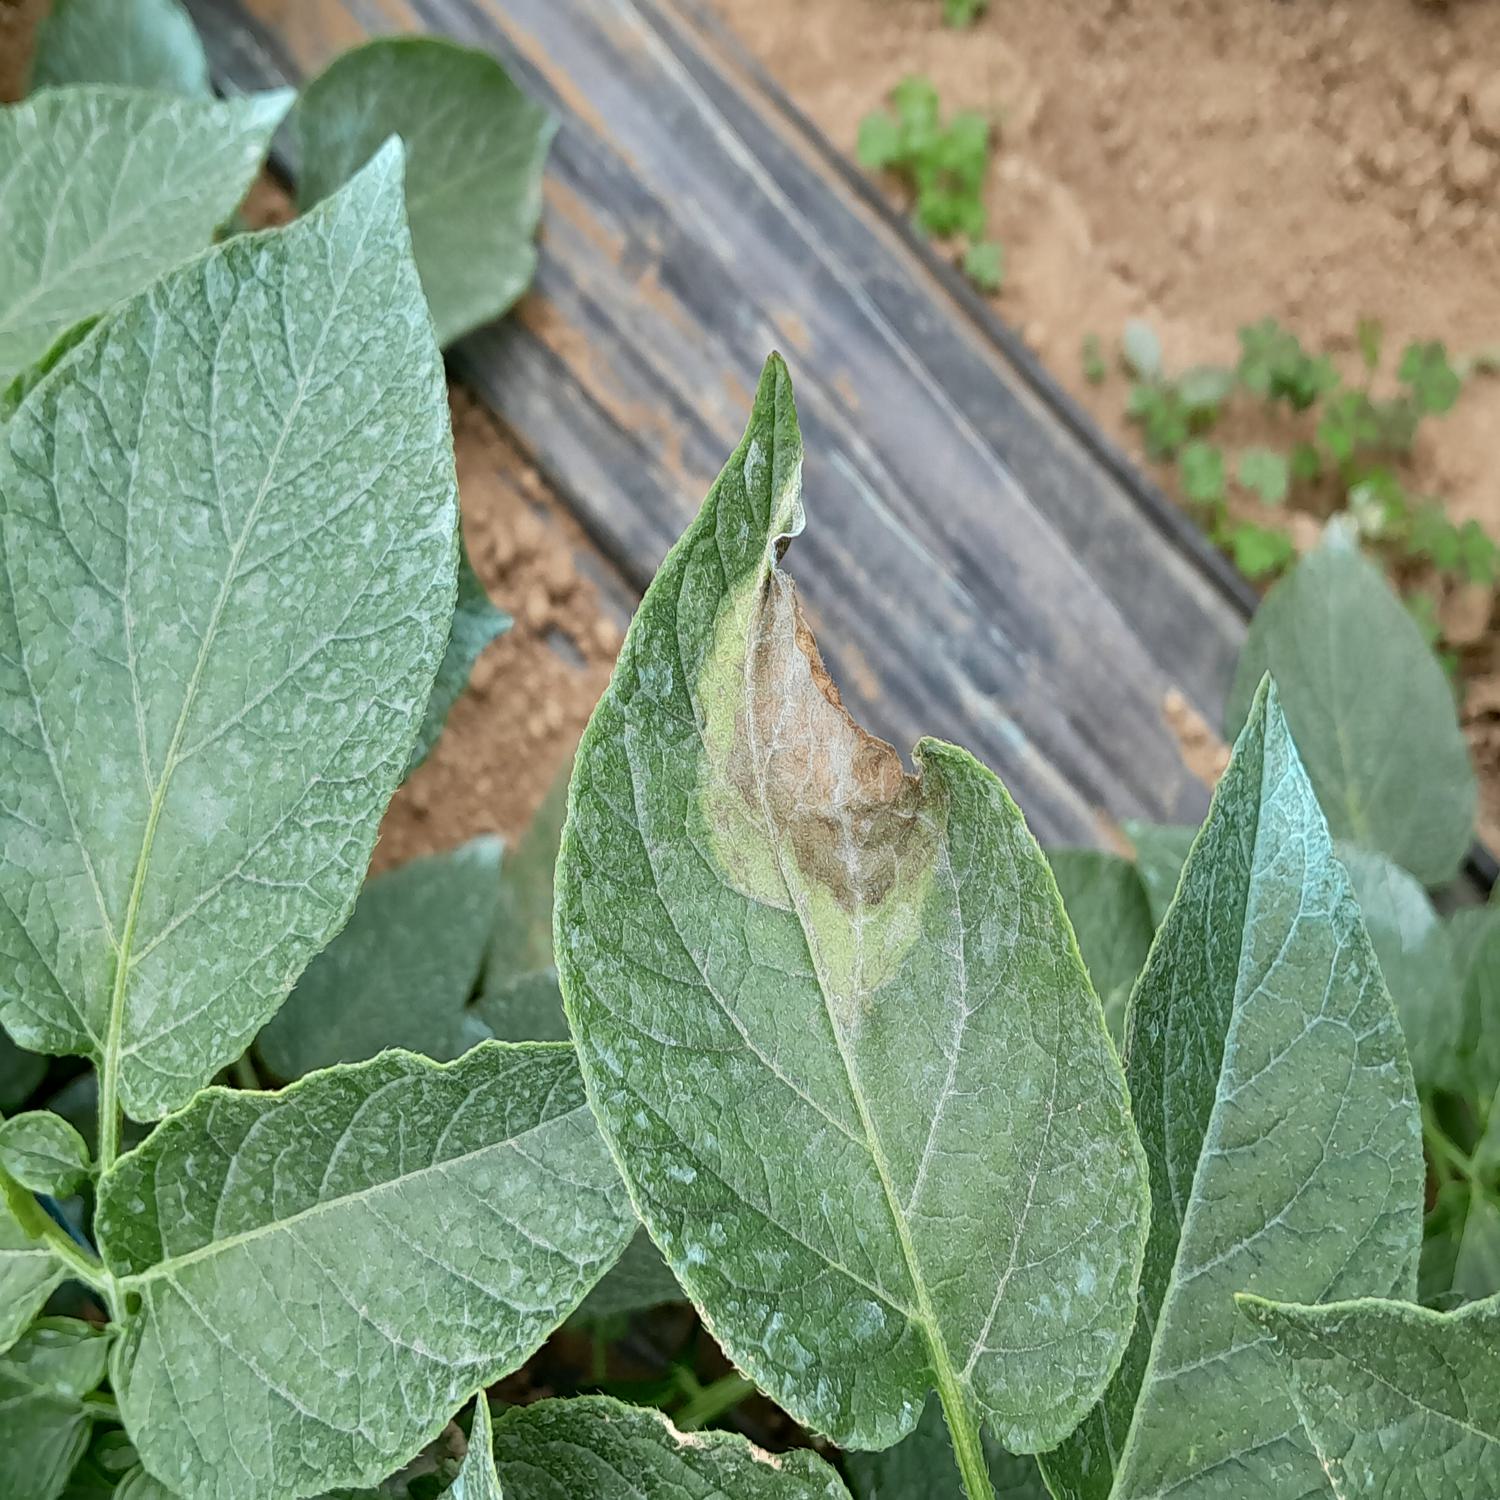
Label: Fungi